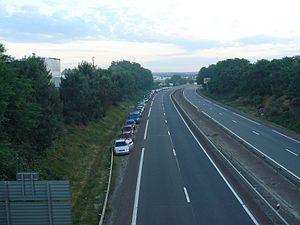
Le périphérique au nord du mans, saturé lors des 24 heures du Mans 2009: les véhiculent vont jusqu'à stationner sur le bas-côté de la voie rapide.
La ville du Mans est composée de trois axes majeurs de périphérie routière. Chacun de ces axes englobe plus de 50 kilomètres de voirie tous sens cumulés. La ville est desservie par une rocade interne. La périphérie est englobée dans un étau autoroutier sud-est/sud-ouest à cinq pôles faisant le tour au nord de l'agglomération. Le sud de la ville, zone la plus étendue, est desservi par une déviation spécifique à fort trafic réalisant une transversale Est-Ouest. S'ajoute à cela l'ancienne rocade.